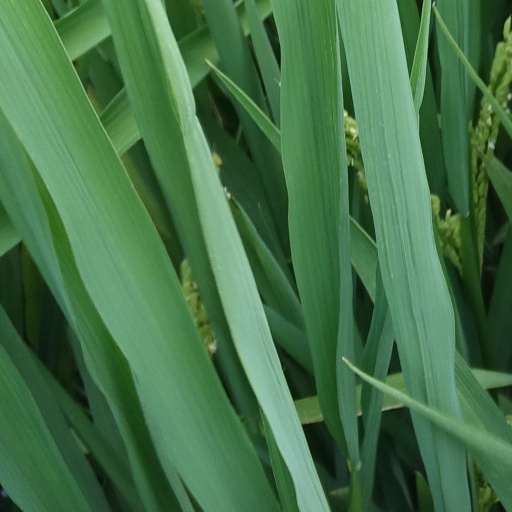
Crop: rice